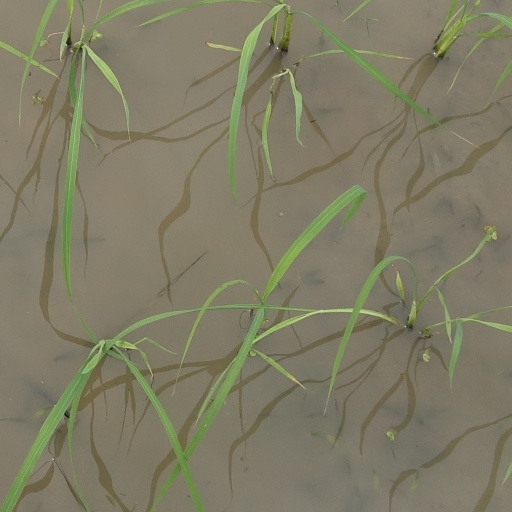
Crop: rice